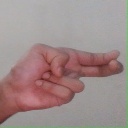
अक्षर: ह